Stage Entertainment

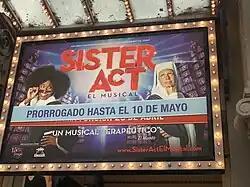
Promotion for "Sister Act", a Stage Entertainment original production

Dutch competitor "Albert Verlinde Entertainment" - a company that was specialised in touring productions - was acquired in 2015 and van den Ende made Albert Verlinde managing director of the Dutch subsidiary. That same year he sold 60% of Stage Entertainment to "CVC Capital Partners", he would only stay on as advisor to the company and as 40% shareholder. Stage Entertainment was again sold in 2018, this time the entire company was bought by "Advance Publications".